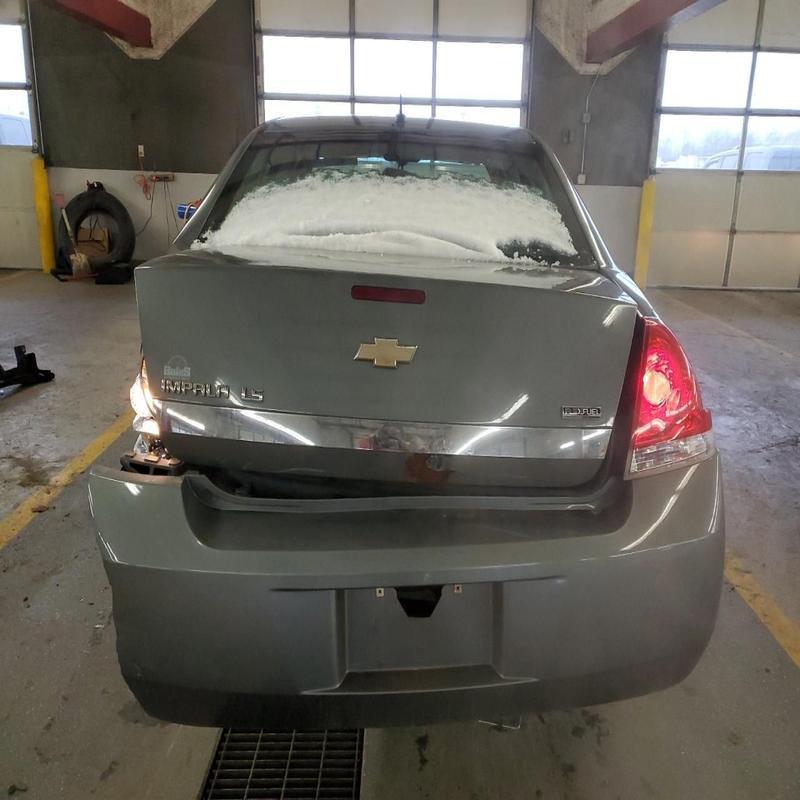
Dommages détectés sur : malle, feu arrière gauche, pare-choc arrière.
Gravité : majeur